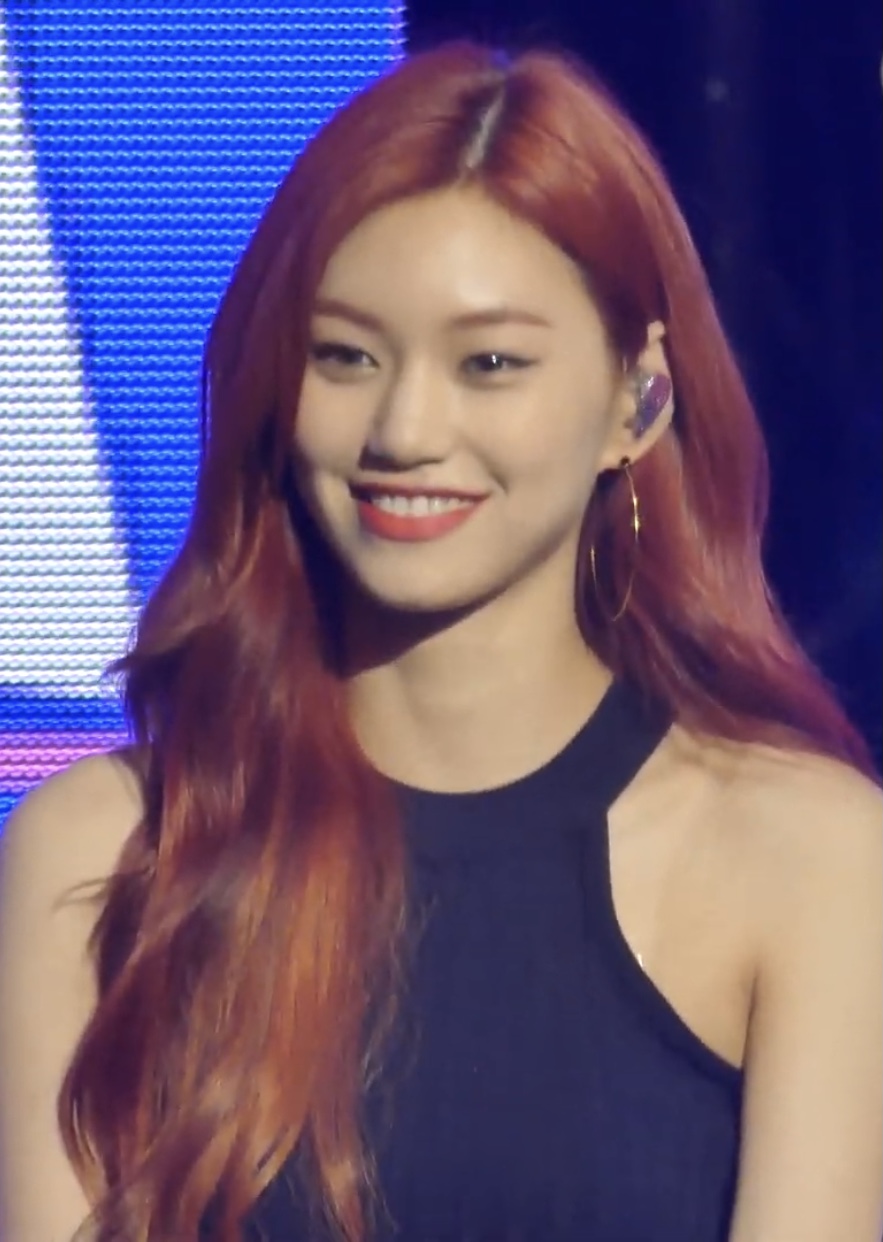
คิม โด-ย็อน

| name = คิม โด-ย็อน
| image = Doyeon weki meki 2019 2.jpg
| caption = โดย็อนในเดือนพฤษภาคม ค.ศ. 2562
| native_name = 김도연
| other_names = โดย็อน
| birth_place = Bupyeong District|เขตพูพย็อง อินช็อน เกาหลีใต้
| education = โรงเรียนศิลปะการแสดงโซล
| module = Infobox musical artist|embed=yes
| genre = เคป็อป
| instrument = เสียงร้อง
| years_active = 2016–ปัจจุบัน
| label = hlist|แฟนตาจิโอ|YMC Entertainment|วายเอ็มซีefn|name=labels|ในฐานะสมาชิกไอโอไอเท่านั้น|สวิงเอนเตอร์เทนเมนต์|สวิง|Studio Blu|สตูดิโอบลู
| module2 = Infobox Korean name|child=yes|headercolor=transparent
| title = Korean name
| rr = Gim Do-yeon
| mr = Kim Toyŏn
คิม โด-ย็อน (; เกิด 4 ธันวาคม พ.ศ. 2542) หรือรู้จักในชื่อ โด-ย็อน เป็นนักร้องและนักแสดงชาวเกาหลีใต้ รู้จักกันในฐานะอดีตสมาชิกไอโอไอ จากการเข้าแข่งขันพรอดิวซ์ 101 ปัจจุบันเป็นสมาชิกวีกิมีกิ และเป็นสมาชิกในยูนิตพิเศษอูจูมีกิ (WJMK)
== ประวัติ ==
=== ชีวิตช่วงแรก ===
คิม โด-ย็อน เกิดเมื่อวันที่ 4 ธันวาคม พ.ศ. 2542 ที่เขตพูพย็อง นครอินช็อน ประเทศเกาหลีใต้ "TF무술년 ENT③ 2018년 주목받을 갓 스무살 스타는 누구?". "The Fact" (in Korean). January 2, 2018. เธอเข้าศึกษาที่โรงเรียนมัธยมหญิงคูรี ซึ่งเธอยังได้เป็นกัปตันทีมเชียร์ลีดเดอร์|เชียร์ของโรงเรียนอีกด้วย แต่สุดท้ายหลังจากที่ได้เดบิวต์เธอได้ย้ายออกไปศึกษาที่โรงเรียนศิลปะการแสดงของโซล ร่วมกับเพื่อนสมาชิกวงไอโอไอ และ ชเว ยู-จ็อง สมาชิกวงวีกิมีกิ เนื่องจากความสะดวกในการทำกิจกรรมในฐานะนักร้องHwang, Ji-hye (October 26, 2018). "'정법' 붐·김도연·루카스, 분위기 UP '열정 3남매'(종합)". "News1" (in Korean). "단독 아이오아이 최유정·김도연, 서공예 편입한다 '최근 합격'". "X Sports News" (in Korean). May 23, 2016. โดยโด-ย็อนใช้เวลาในการเป็นเด็กฝึกหัดภายในค่ายฟานตาจีโอเอนเตอร์เทนเมนต์เป็นระยะเวลา 1 ปี 5 เดือน
=== 2559–2560: พรอดิวซ์ 101 และ ไอโอไอ ===
ในเดือนมกราคมปี 2559 โด-ย็อนได้เข้าร่วมในรายการของเอ็มเน็ต พรอดิวซ์ 101|"พรอดิวซ์ 101" ซึ่งมีวัตถุประสงค์เพื่อสร้างเกิร์ลกรุปหญิง 11 คนภายใต้สังกัดวายเอ็มซีเอนเตอร์เทนเมนต์ "'프로듀스 101' 판타지오 연습생, 천진난만한 등장에 '꽈당'" . "Sports Today" (in Korean). January 22, 2016. เธอเป็นตัวแทนของค่ายแฟนตาจิโอเอนเตอร์เทนเมนต์พร้อมกับ ชเว ยู-จ็อง และเด็กฝึกหัดอีกสามคนจากค่ายเดียวกัน และจากการจัดอันดับที่เหลือในการแข่งขันครั้งสุดท้ายวันที่ 1 เมษายน พ.ศ. 2559 โด-ย็อนได้ผ่านการคัดเลือกอยู่ในอันดับที่แปดทำให้เธอได้เป็นหนึ่งในสมาชิกไอโอไอเคียงข้างยู-จ็อง "'프로듀스101' 전소미, 1위 지켰다..이변없는 I.O.I 멤버 11인 확정종합". "The Huffington Post" (in Korean). April 1, 2016. เธอได้ปรากฏตัวพร้อมกับกลุ่มของเธอในฐานะสมาชิกไอโอไอวันที่ 4 พฤษภาคม พ.ศ. 2559 ซึ่งเดบิวต์ในซิงเกิล ดรีมเกิร์ลส์ (Dream Girls)
=== 2560–ปัจจุบัน: วีกิมีกิ และ อูจูมีกิ ===
หลังจากเสร็จกิจกรรมของไอโอไออย่างเป็นทางการในวันที่ 29 มกราคม พ.ศ. 2560Lee, Sang-cheol (January 21, 2017). "단독아이오아이(I.O.I), 오는 29일부로 프로젝트 활동 마치며 공식적인 해체..'너무 아쉬운 이별'". "CBC News" (in Korean). CBC News. โด-ย็อนและยู-จ็องกลับมายังค่ายต้นสังกัดและได้เดินทางท่องเที่ยวไปยังสหรัฐอเมริกาเพื่อถ่ายเรียลลิตีโชว์ "Dodaeng's Diary in LA" ที่ออกอากาศผ่านทาง TVINGLee, Sang-cheol (March 20, 2017). "단독 최유정·김도연 리얼리티, 4월 7일 방송…'비글미 과시'". "Nate News" (in Korean). ในเดือนถัดมาทางค่ายของเธอได้วางแผนที่จะทำการเดบิวต์เกิร์ลกรุปหญิงกลุ่มใหม่ในชื่อว่าวีกิมีกิ ซึ่งโด-ย็อนก็ได้เข้ามาเป็นหนึ่งในสมาชิกของวงโดยเดบิวต์อย่างเป็นทางการวันที่ 8 สิงหาคม พ.ศ. 2560 พร้อมเพลงโปรโมต I Don't Like Your Girlfriend และเพลงอีก 6 เพลงในอีพี WEME "김도연X최유정 걸그룹 위키미키, 8월 8일 데뷔 확정(공식)" Kim Do-yeon and Choi Yoo-jung girl group Weki Meki debut confirmed for August 8 (official). "Naver" (in Korean). July 10, 2017. "단독 최유정, IOI 이어 위키미키 데뷔 앨범 작사 참여". "Naver" (in Korean). August 2, 2017.
ในเดือนกุมภาพันธ์ พ.ศ. 2561 โด-ย็อนเริ่มเข้ามามีบทบาทในการแสดงโดยเรื่องแรกที่ได้แสดงนั้นเป็นละครโทรทัศน์เรื่อง "Short" ซึ่งเธอได้รับบทให้เป็นนักแสดงสมทบของเรื่องGeum, Bit-na (November 21, 2017). "박소은, 웹드라마 '쇼트' 캐스팅…김도연X강태오와 연기호흡". "Seoul Daily" (in Korean).
เดือนพฤษภาคมค่ายสตาร์ชิพเอนเตอร์เทนเมนต์และค่ายแฟนตาจิโอเอนเตอร์เทนเมนต์ได้ร่วมมือจัดยูนิตพิเศษขึ้นในชื่อ "อูจูมีกิ" (WJMK) โดยคัดเลือกสมาชิกจากวีกิมีกิและคอสมิกเกิลส์คือ โด-ย็อน และยู-จ็อง จากวงวีกิมีกิ, ซอลอา และลูดา จากวงคอสมิกเกิลส์ เปิดตัวด้วยซิงเกิล Strong ในวันที่ 1 มิถุนายน พ.ศ. 2561 พร้อมมิวสิกวีดีโออย่างเป็นทางการ "'우주소녀'설아·루다 '위키미키' 유정·도연 합체...'우주미키' 6월 데뷔(Space girls Seola, Luda 'Weki Meki' Yoojung, Doyeon Combined 'WJMK' debut in June)". "Digital Times" (in Korean). "우주미키, 신곡 '짜릿하게' 공개 "큐티+걸크러쉬"(Space Mickey, new song 'exhilarating' public "Cute + Girl Crush")" (in Korean). June 1, 2018. ในเดือนกรกฎาคมปีเดียวกัน โด-ย็อนได้มีส่วนร่วมในรายการเรียลลิตี "Law of the Jungle" ออกอากาศทางช่อง SBSHwi-seon, Yeon (July 18, 2018). "SBS "이상화·정세운·연우 등, '정글' 출연 논의 중"". "tvdaily" (in Korean).
นอกจากนี้โด-ย็อนจะกลับมารวมกับกลุ่มไอโอไอของเธออีกครั้งโดยถูกจัดการผ่านทางค่ายสวิงเอนเตอร์เทนเมนต์ในเดือนธันวาคม พ.ศ. 2562 "단독아이오아이, 12월로 컴백 연기...'11인조 완전체로 돌아오나?'". "entertain.naver.com" (in Korean). September 6, 2019.
== โฆษณา ==
คิม โด-ย็อน ได้โชว์เสน่ห์ที่แตกต่างออกไปจากการโปรโมตร่วมกับไอโอไอ จนนิตยสารแฟชั่นระดับโลกอย่างVOGUEได้เลือกให้เธอเป็น 1 ใน 10 วัยรุ่นสาวที่มีสไตล์น่าติดตามในปี 2017 ด้วยรูปร่างหน้าตาที่โดดเด่นโด-ย็อนถูกเลือกให้เป็นโมเดลเครื่องสำอาง"เมย์เบลลีน|เมย์เบลลีนนิวยอร์ก"ของประเทศเกาหลีใต้ ซึ่งผลิตภัณฑ์ตัวแรกที่ถ่ายโฆษณาคือ "Femme Concealer" นอกจากนี้เธอยังถ่ายแบบให้กับนิตยสาร"โว้ก (นิตยสาร)|VOGUE"อีกด้วย
== ผลงาน ==
=== ในฐานะศิลปินรับเชิญ ===
| class="wikitable plainrowheaders" style="text-align:center"
|-
! scope="col" rowspan="2" |ชื่อ
! scope="col" rowspan="2" |ปี
! ตำแหน่งสูงสุดบนชาร์ต
! scope="col" rowspan="2" |ยอดขาย
! scope="col" rowspan="2" |อัลบั้ม
|-
! scope="col" style="width:3em;font-size:90%;"|แกออน
|-
| "ออล ไนท์" (All Night)
| rowspan="1" | 2017
|—
| rowspan="1"
|"เดอะเกิลฟรอมแบคเด็น"
|-
| colspan="5" style="font-size:8pt" | "—" denotes releases that did not chart or were not released in that region.
|
=== มิวสิกวีดีโอ ===
=== ซีรีส์ ===
=== วาไรตีโชว์ ===
== หมายเหตุ ==
== อ้างอิง ==
== แหล่งข้อมูลอื่น ==
* 김도연/ Kim Do-yeon at Fantagio
*
หมวดหมู่:นักร้องเคป็อป
หมวดหมู่:สมาชิกของไอโอไอ
หมวดหมู่:นักแสดงหญิงชาวเกาหลีใต้
หมวดหมู่:ไอดอลหญิงชาวเกาหลีใต้
หมวดหมู่:นักเต้น
หมวดหมู่:ศิลปินสังกัดสวิงเอนเตอร์เทนเมนต์
หมวดหมู่:ศิษย์เก่าจากโรงเรียนศิลปะการแสดงโซล
หมวดหมู่:ศิลปินสังกัดแฟนตาจิโอ
หมวดหมู่:นักร้องหญิงชาวเกาหลีใต้ในศตวรรษที่ 21
หมวดหมู่:นักร้องป็อปหญิงชาวเกาหลีใต้
หมวดหมู่:นักแสดงหญิงจากอินช็อน